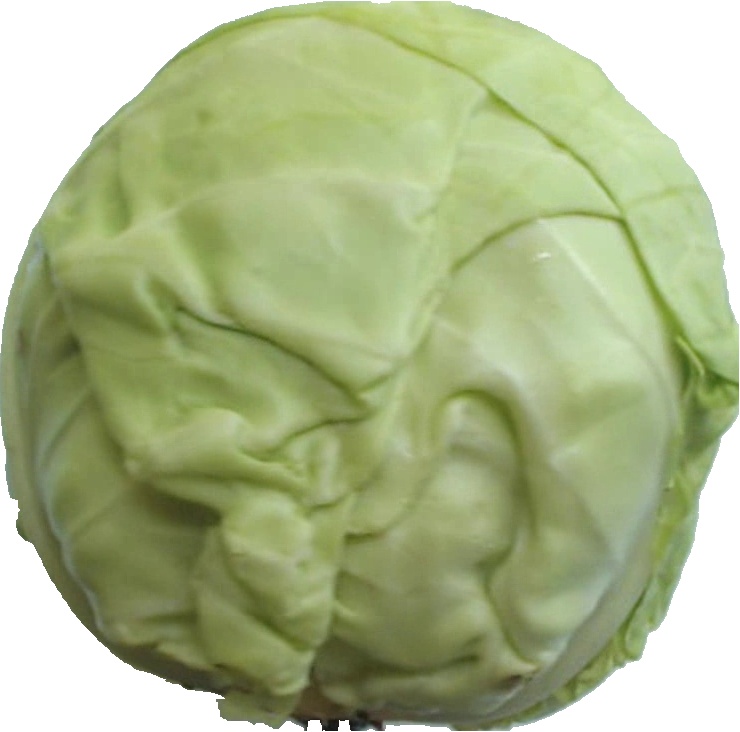
Label: cabbage_white_1